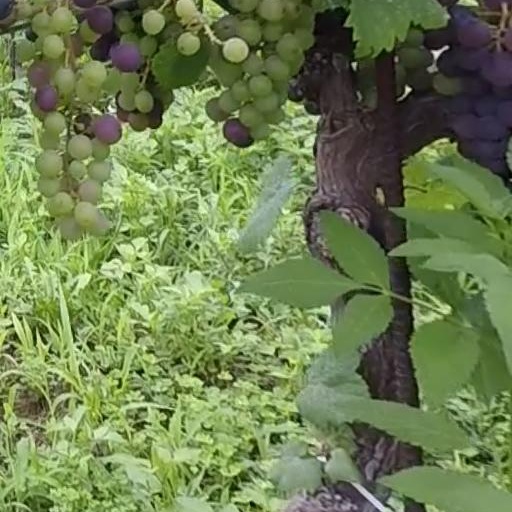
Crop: grape